Shichigatsu no Hone

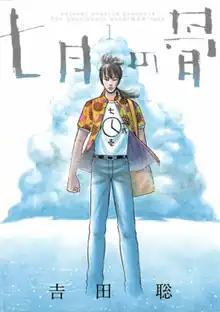
First "tankōbon" volume cover

is a Japanese manga series written and illustrated by Satoshi Yoshida. It was serialized in Shogakukan's "seinen" manga magazine "Monthly Big Comic Spirits" from February 2011 to November 2020.